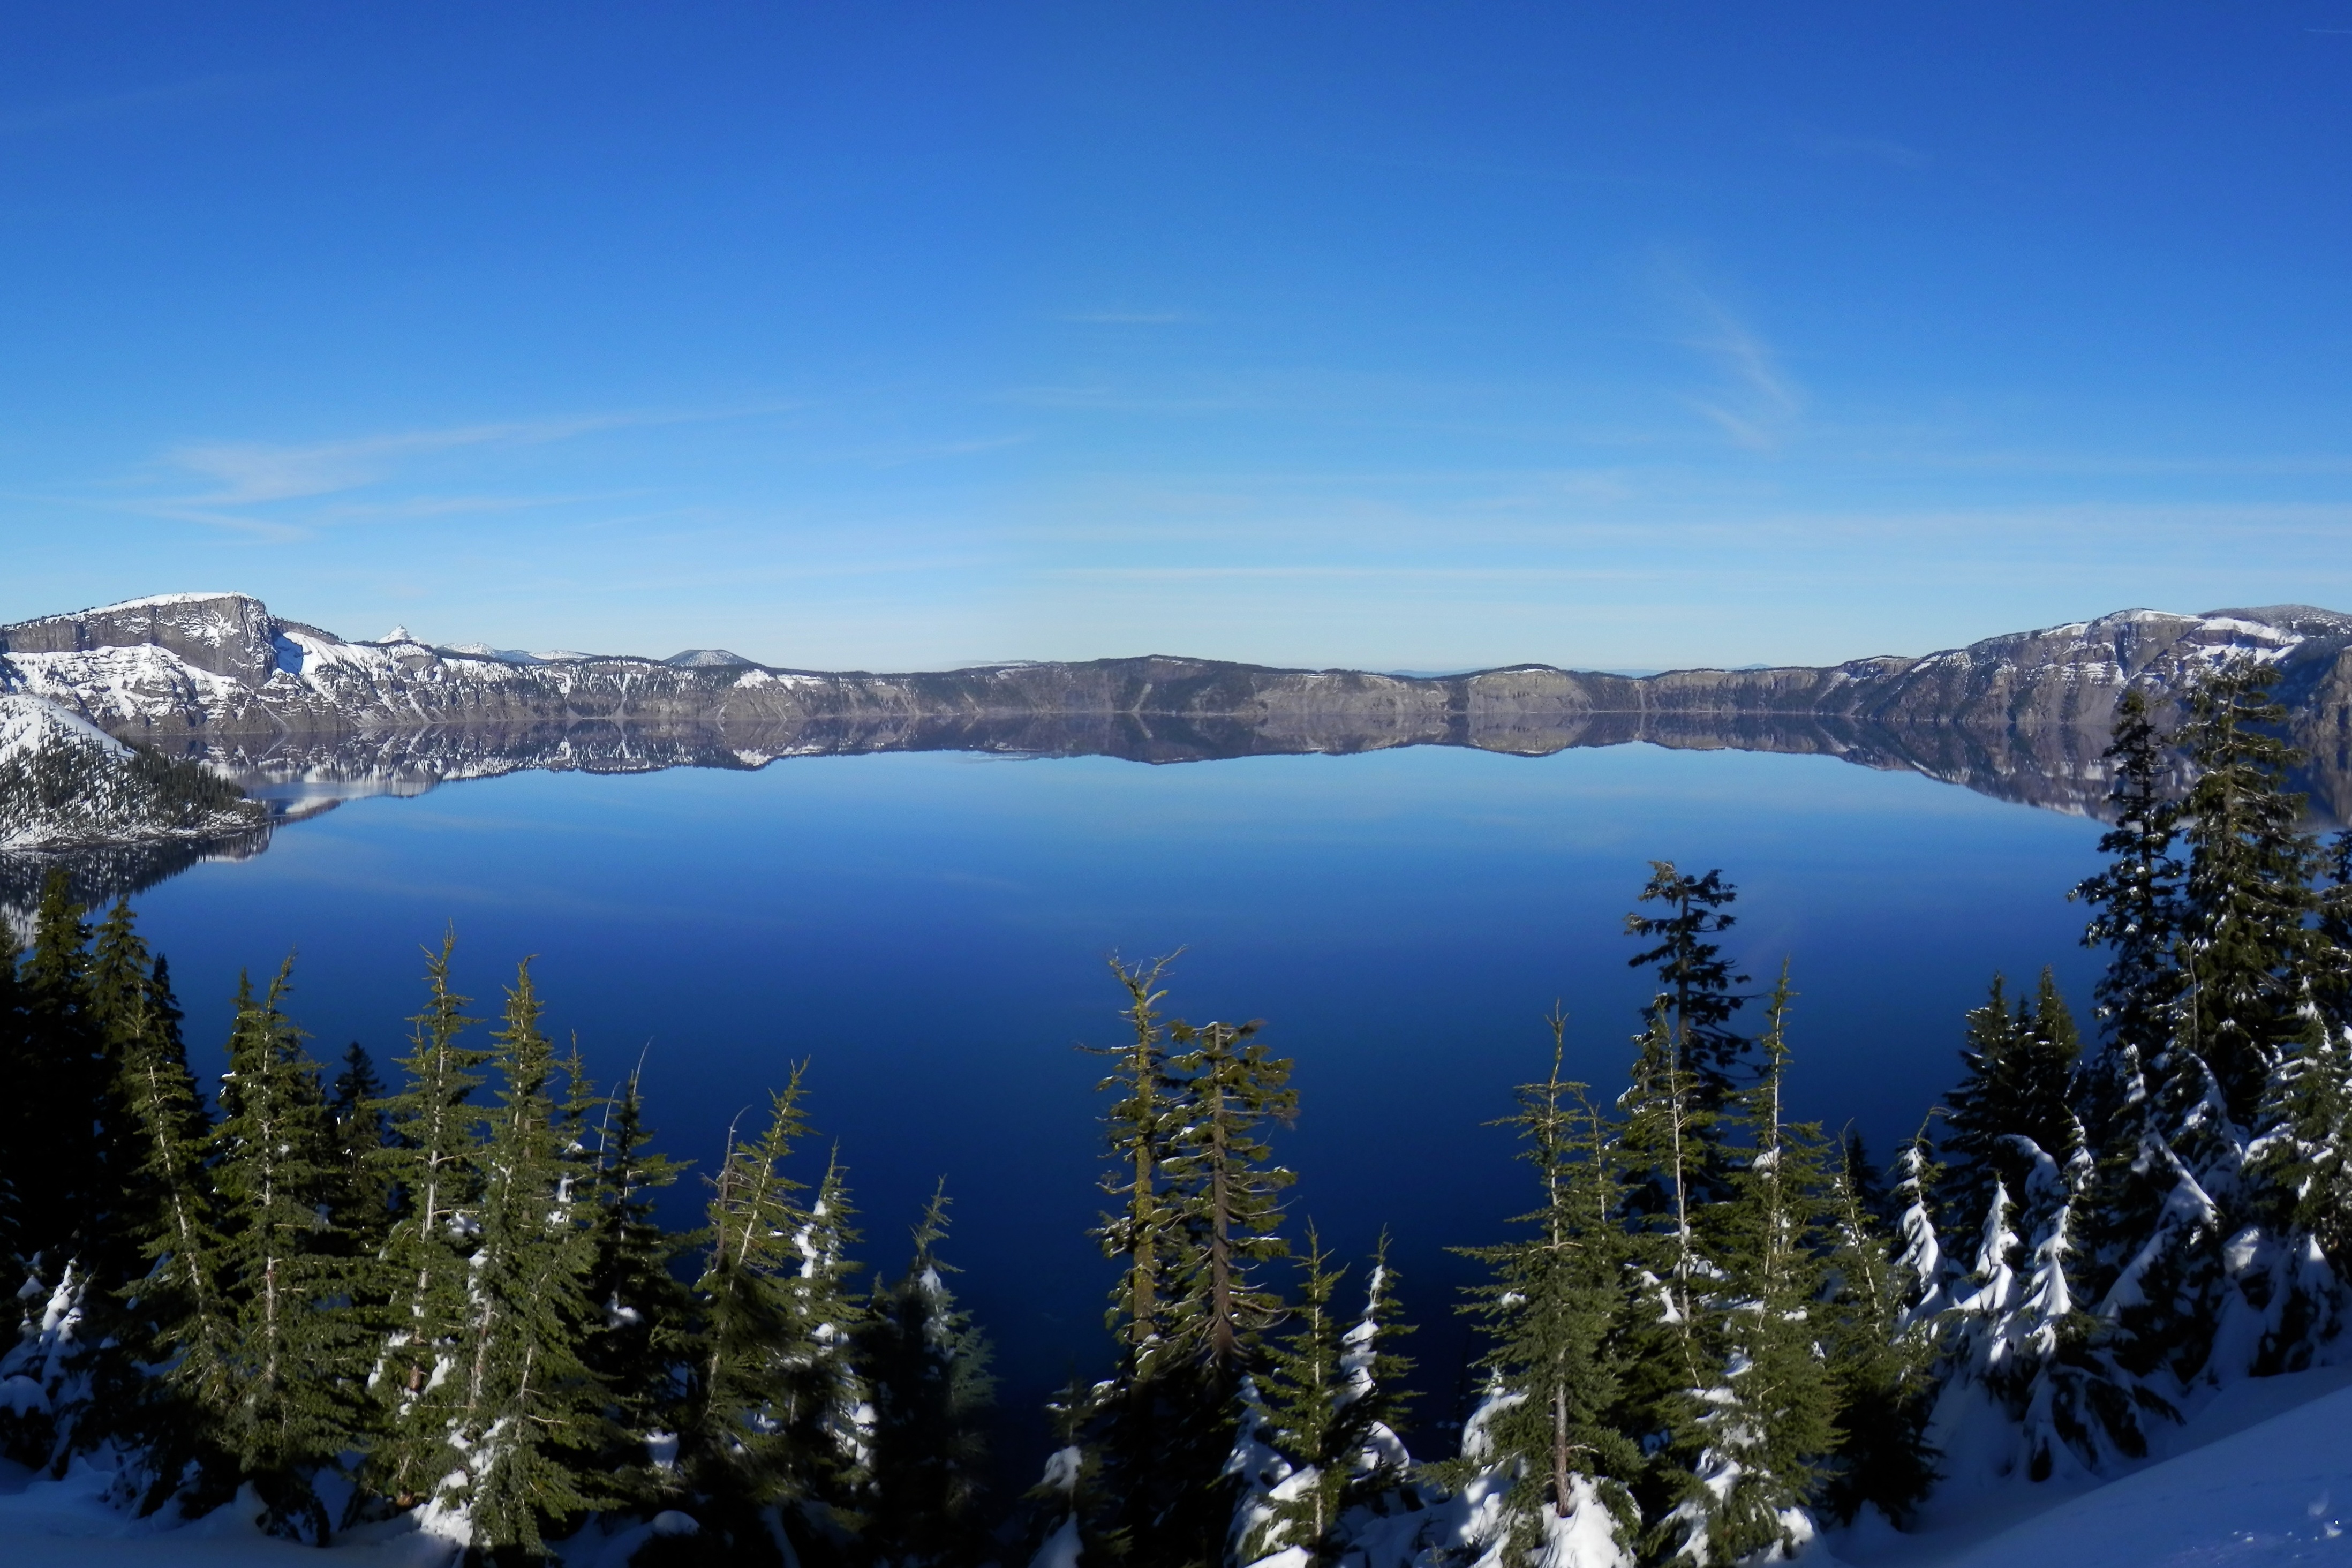
landscape, nature, mountain, snow, winter, lake, mountain range, panorama, travel, reflection, weather, volcano, landmark, crater, blue, clear sky, alps, loch, crater lake, oregon, mountainous landforms